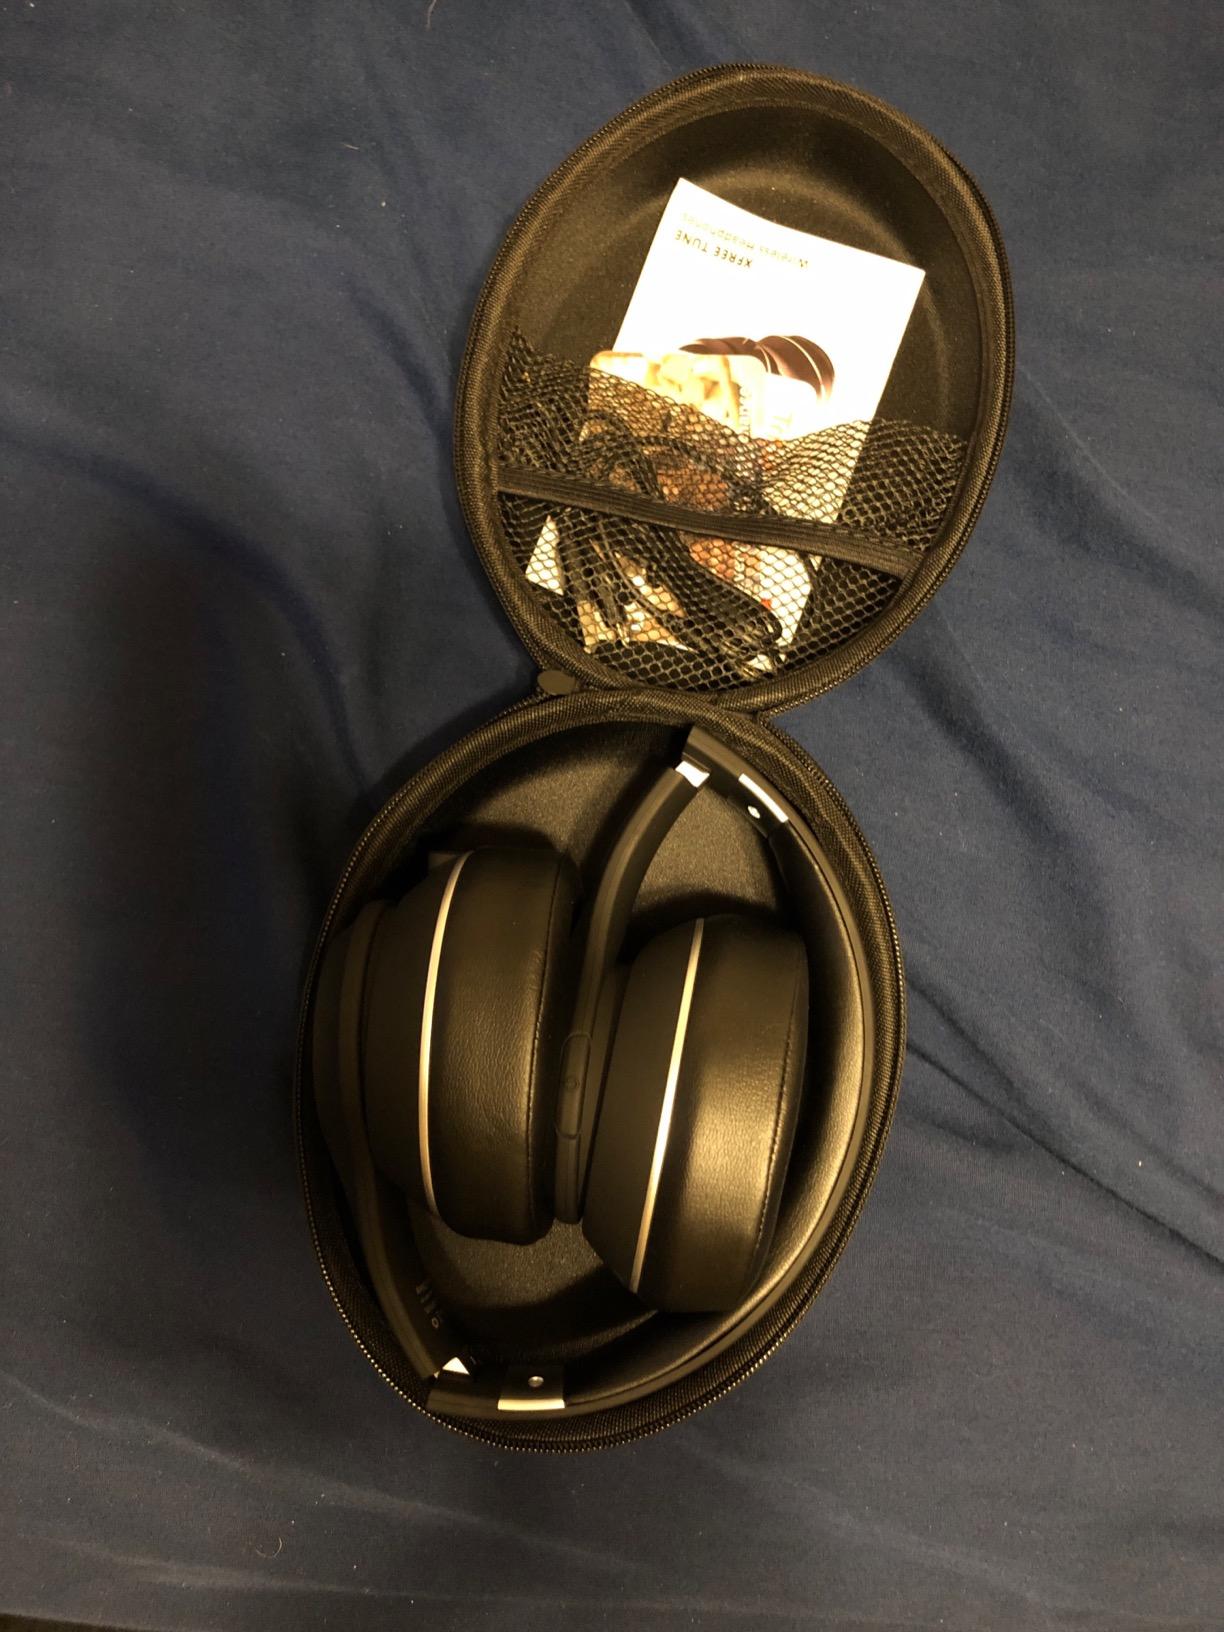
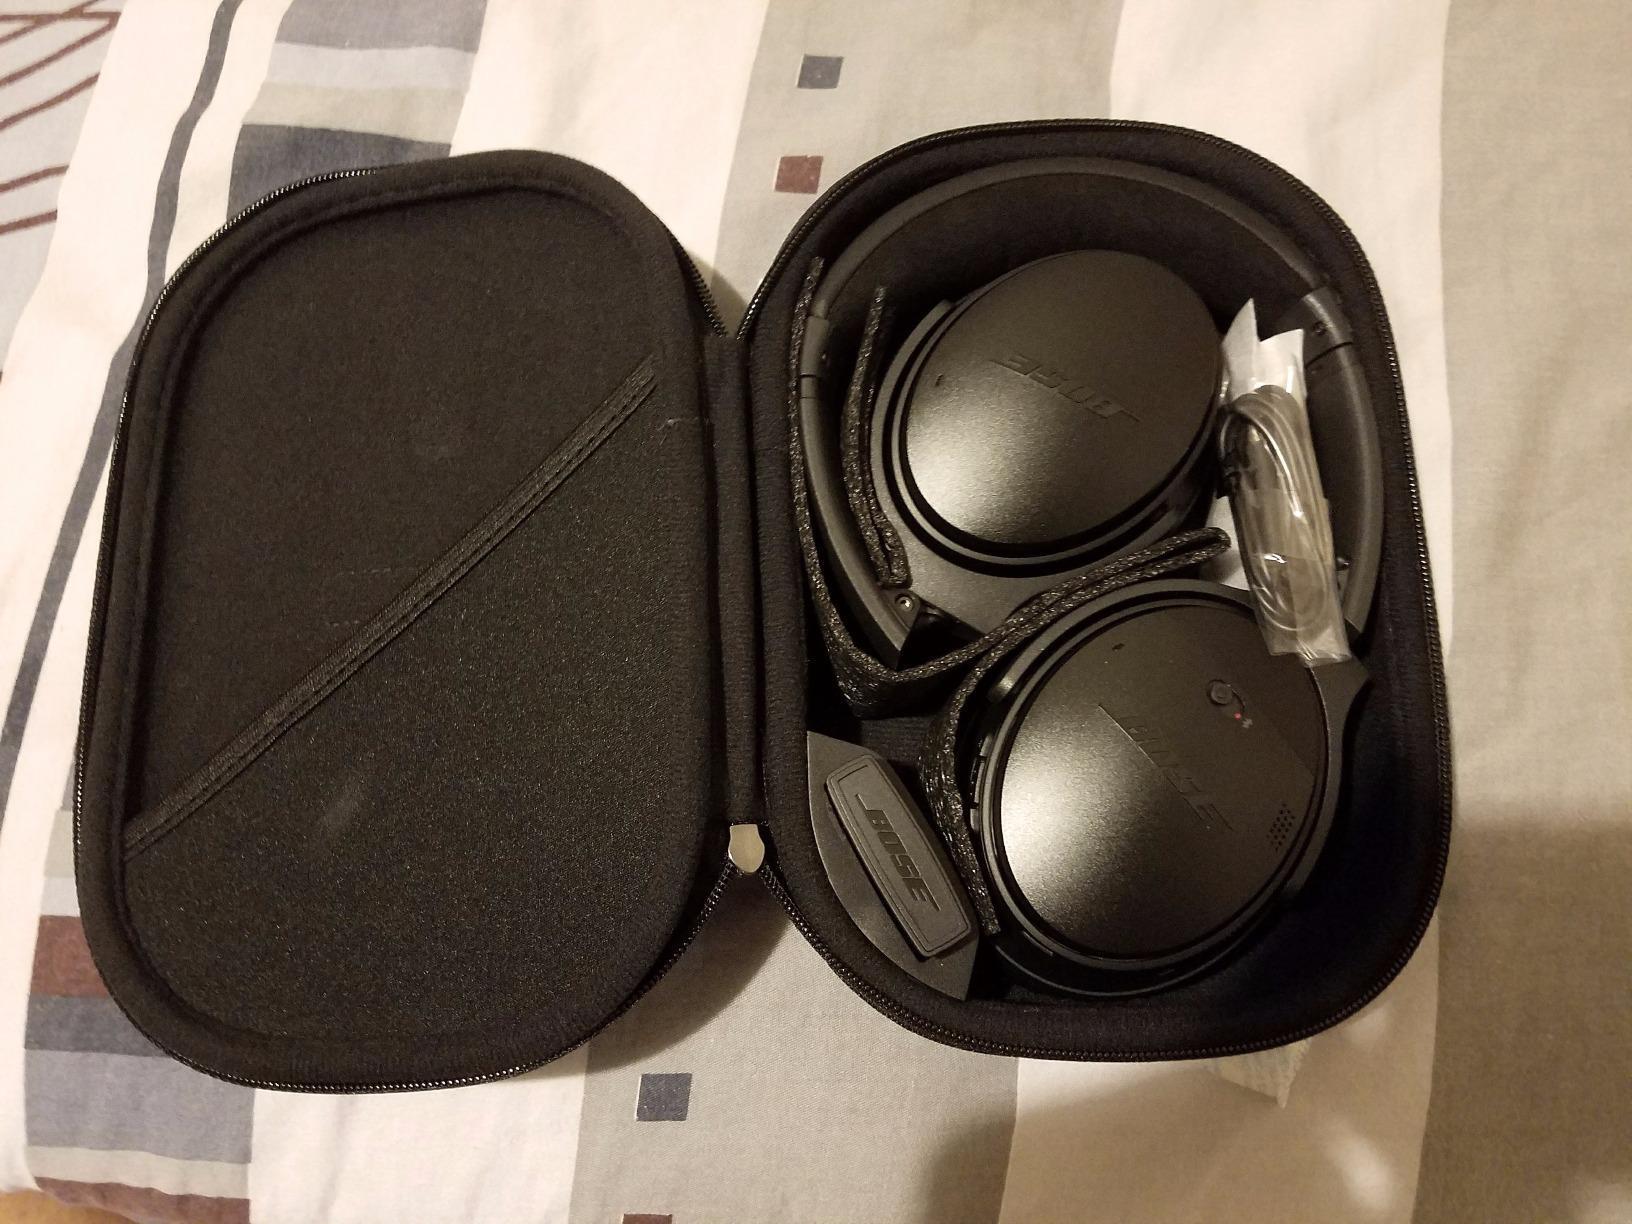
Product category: headphones
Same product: no